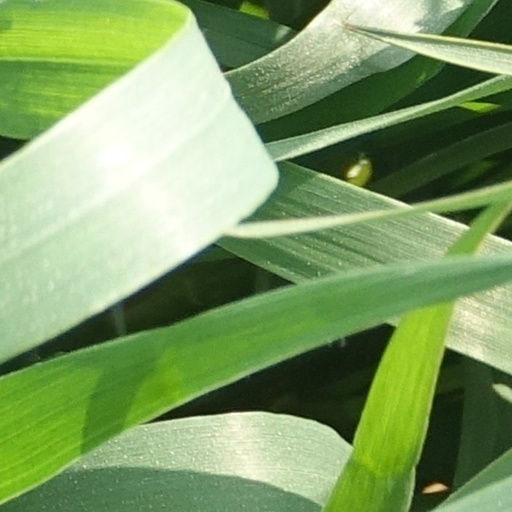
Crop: wheat